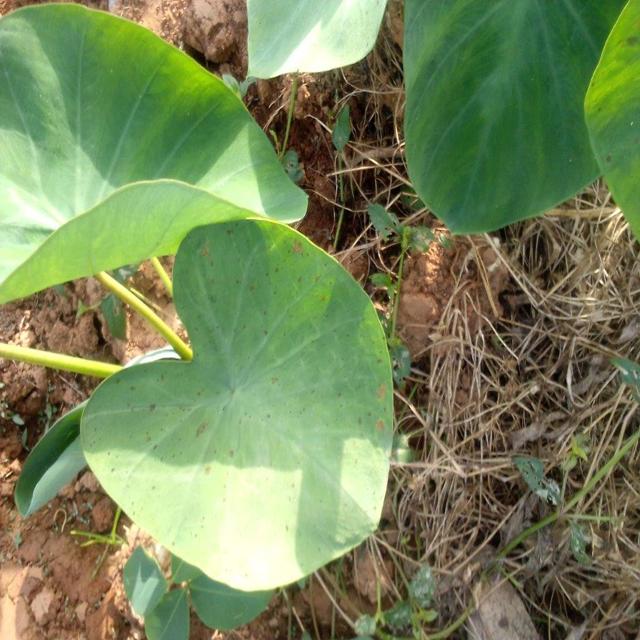
Label: Mid_Blight